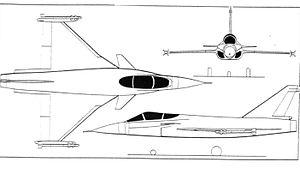
Le Novi Avion est un projet d'avion de combat multirôle à aile delta et plan canard étudié par le "Vazduhoplovno Tehnicki Institut" de Belgrade, principal institut technique et militaire d'ex-Yougoslavie. Le programme est annulé peu avant le début de production, en 1991.